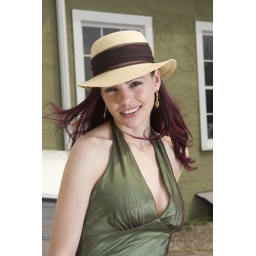
Beautiful woman in a summer hat leaning against an automobile